Jamuna River (Bangladesh)

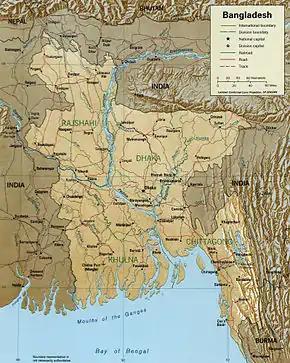
A Map showing major rivers in Bangladesh, including the Jamuna.

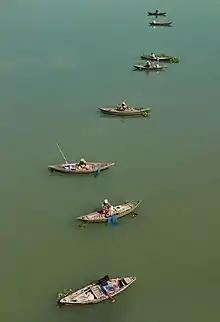
Fishing boats on the Jamuna River

The Jamuna River is one of the three main rivers of Bangladesh. The two other major rivers in Bangladesh are the Padma and the Meghna. The Jamuna is the lower stream of the Brahmaputra River, which originates in Tibet as Yarlung Tsangpo, before flowing through India and then southwest into Bangladesh. The Jamuna flows south and joins the Padma River near Goalundo Ghat, before meeting the Meghna River near Chandpur. The Meghna then flows into the Bay of Bengal.